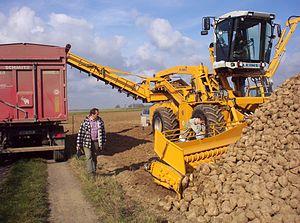
Le secteur de l’agriculture et l’horticulture en Région flamande revêt traditionnellement un caractère familial, mais se caractérise de plus en plus, tout comme l'agriculture dans d’autres régions, par les extensions, la modernisation et l'élargissement. Les secteurs intensifs représentent la majeure partie de l'agriculture en Flandre : élevages porcins, élevages avicoles, élevages laitiers, cultures de fruits, de légumes et horticulture. En Région wallonne, dans la partie francophone de la Belgique, l’accent est mis sur les cultures et l’élevage extensif lié au sol.